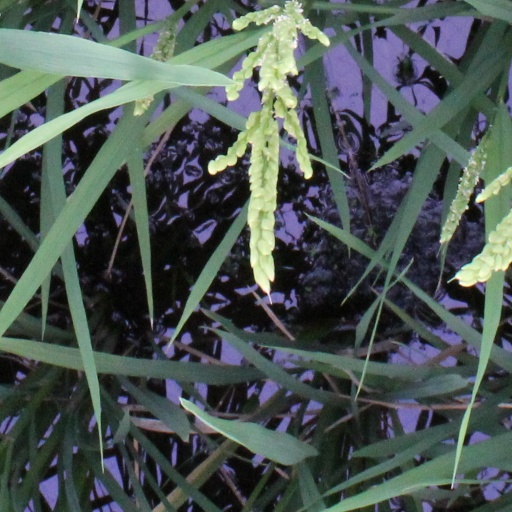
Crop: rice